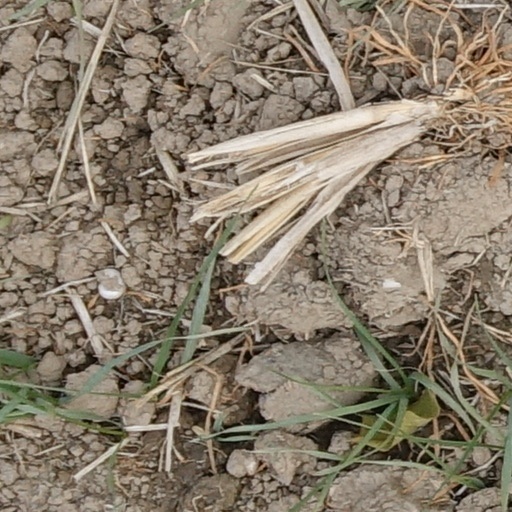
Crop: wheat